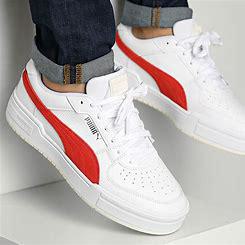
Brand: Puma
Model: Ca Pro